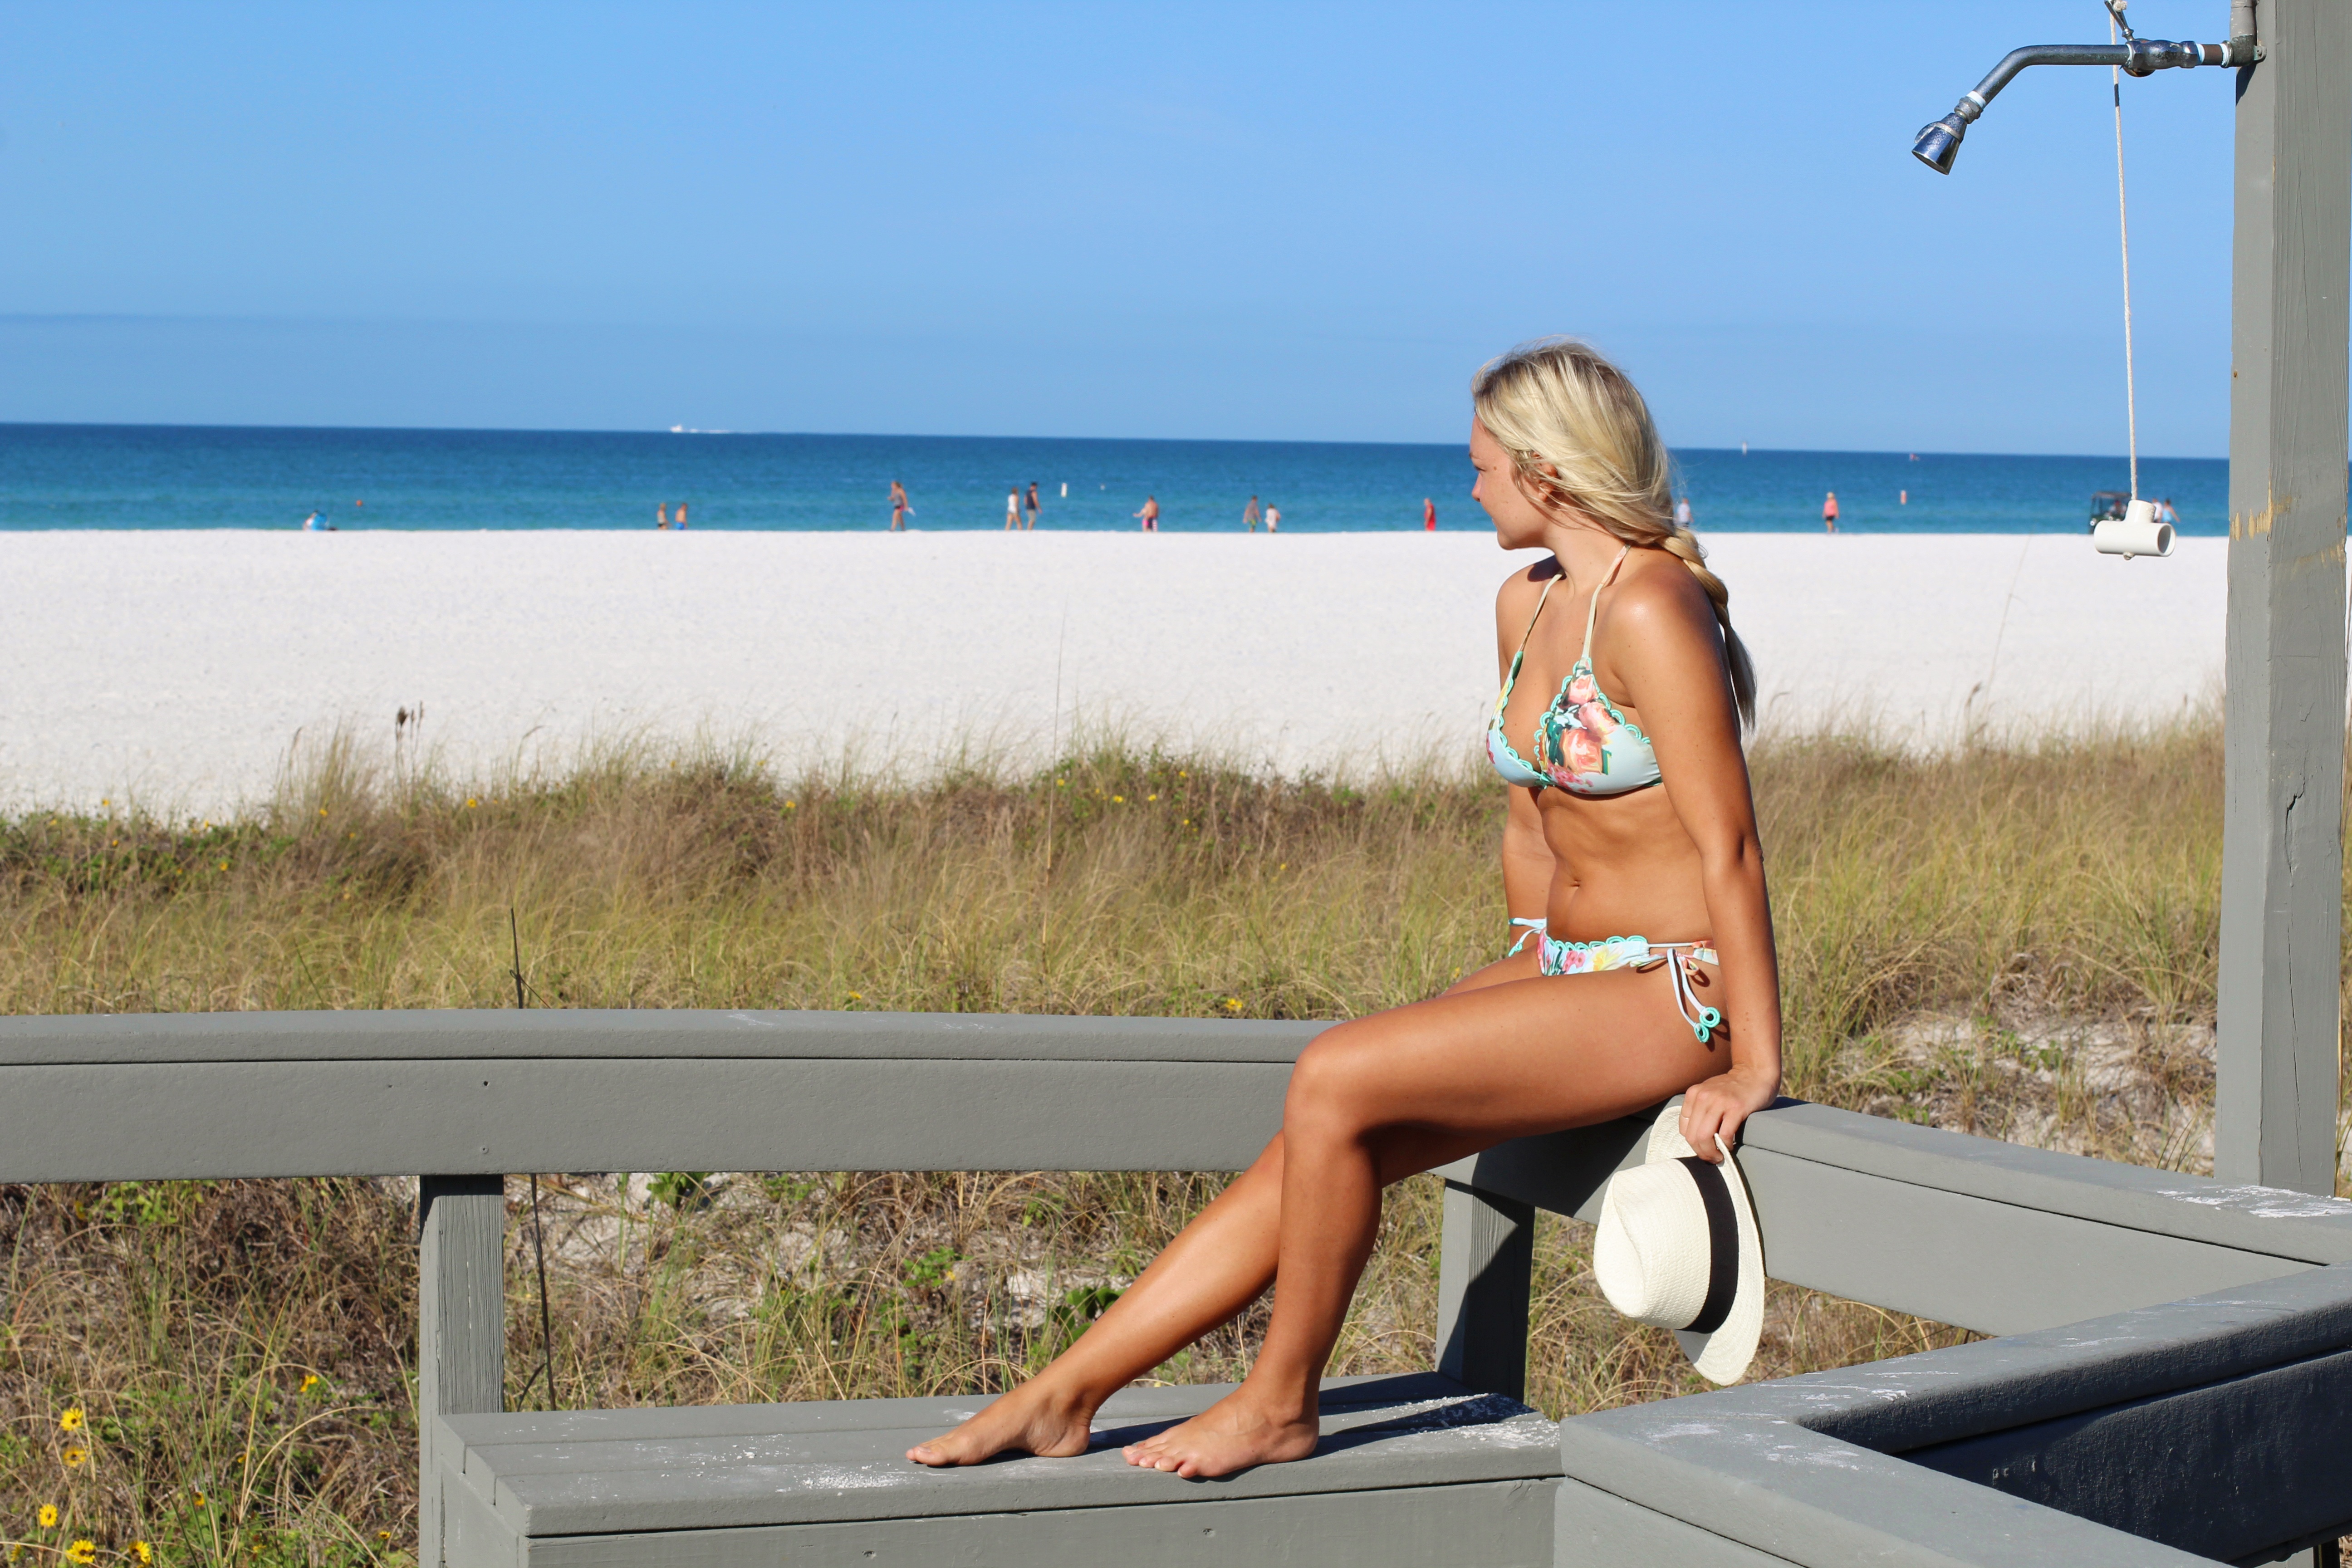
beach, sea, water, nature, outdoor, sand, ocean, person, people, girl, sun, woman, hair, white, vintage, summer, vacation, travel, floral, female, leg, sunbathing, tan, model, young, spring, paradise, tropical, sitting, holiday, fashion, blue, clothing, tourism, lifestyle, leisure, muscle, bikini, swimwear, relaxing, human body, bathing suit, face, sunny, fun, relaxation, happy, swimsuit, skin, beauty, blond, attractive, florida, adult, photo shoot, pretty girl, human positions, sun tanning, swim suit, spring break, ocean summer